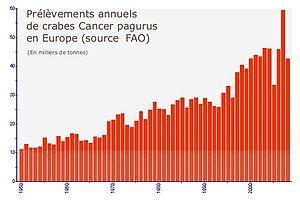
variation du taux annuel de captures déclarées (en milliers de t) de crabe ""Dormeur"" (Cancer pagurus) selon les statistiques reçues des autorités compétentes, adressées à la FAO par les Etats-membres de l'ONU. Cette espèce semble en régression, au moins depuis les années 1980 sur une partie importante de son aire de répartition"
Le crabe dormeur ou dormeur ou poupard, poupart, plus connu des gastronomes sous le nom de tourteau et parfois aussi appelé crabe-de-lune ou poing-clos ou clos-poing, ou encore ouvet, a pour nom scientifique Cancer pagurus. Attention, « crabe dormeur » s'utilise aussi pour le Dromia personata.